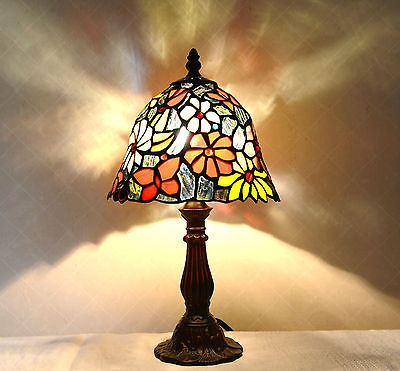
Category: lamp